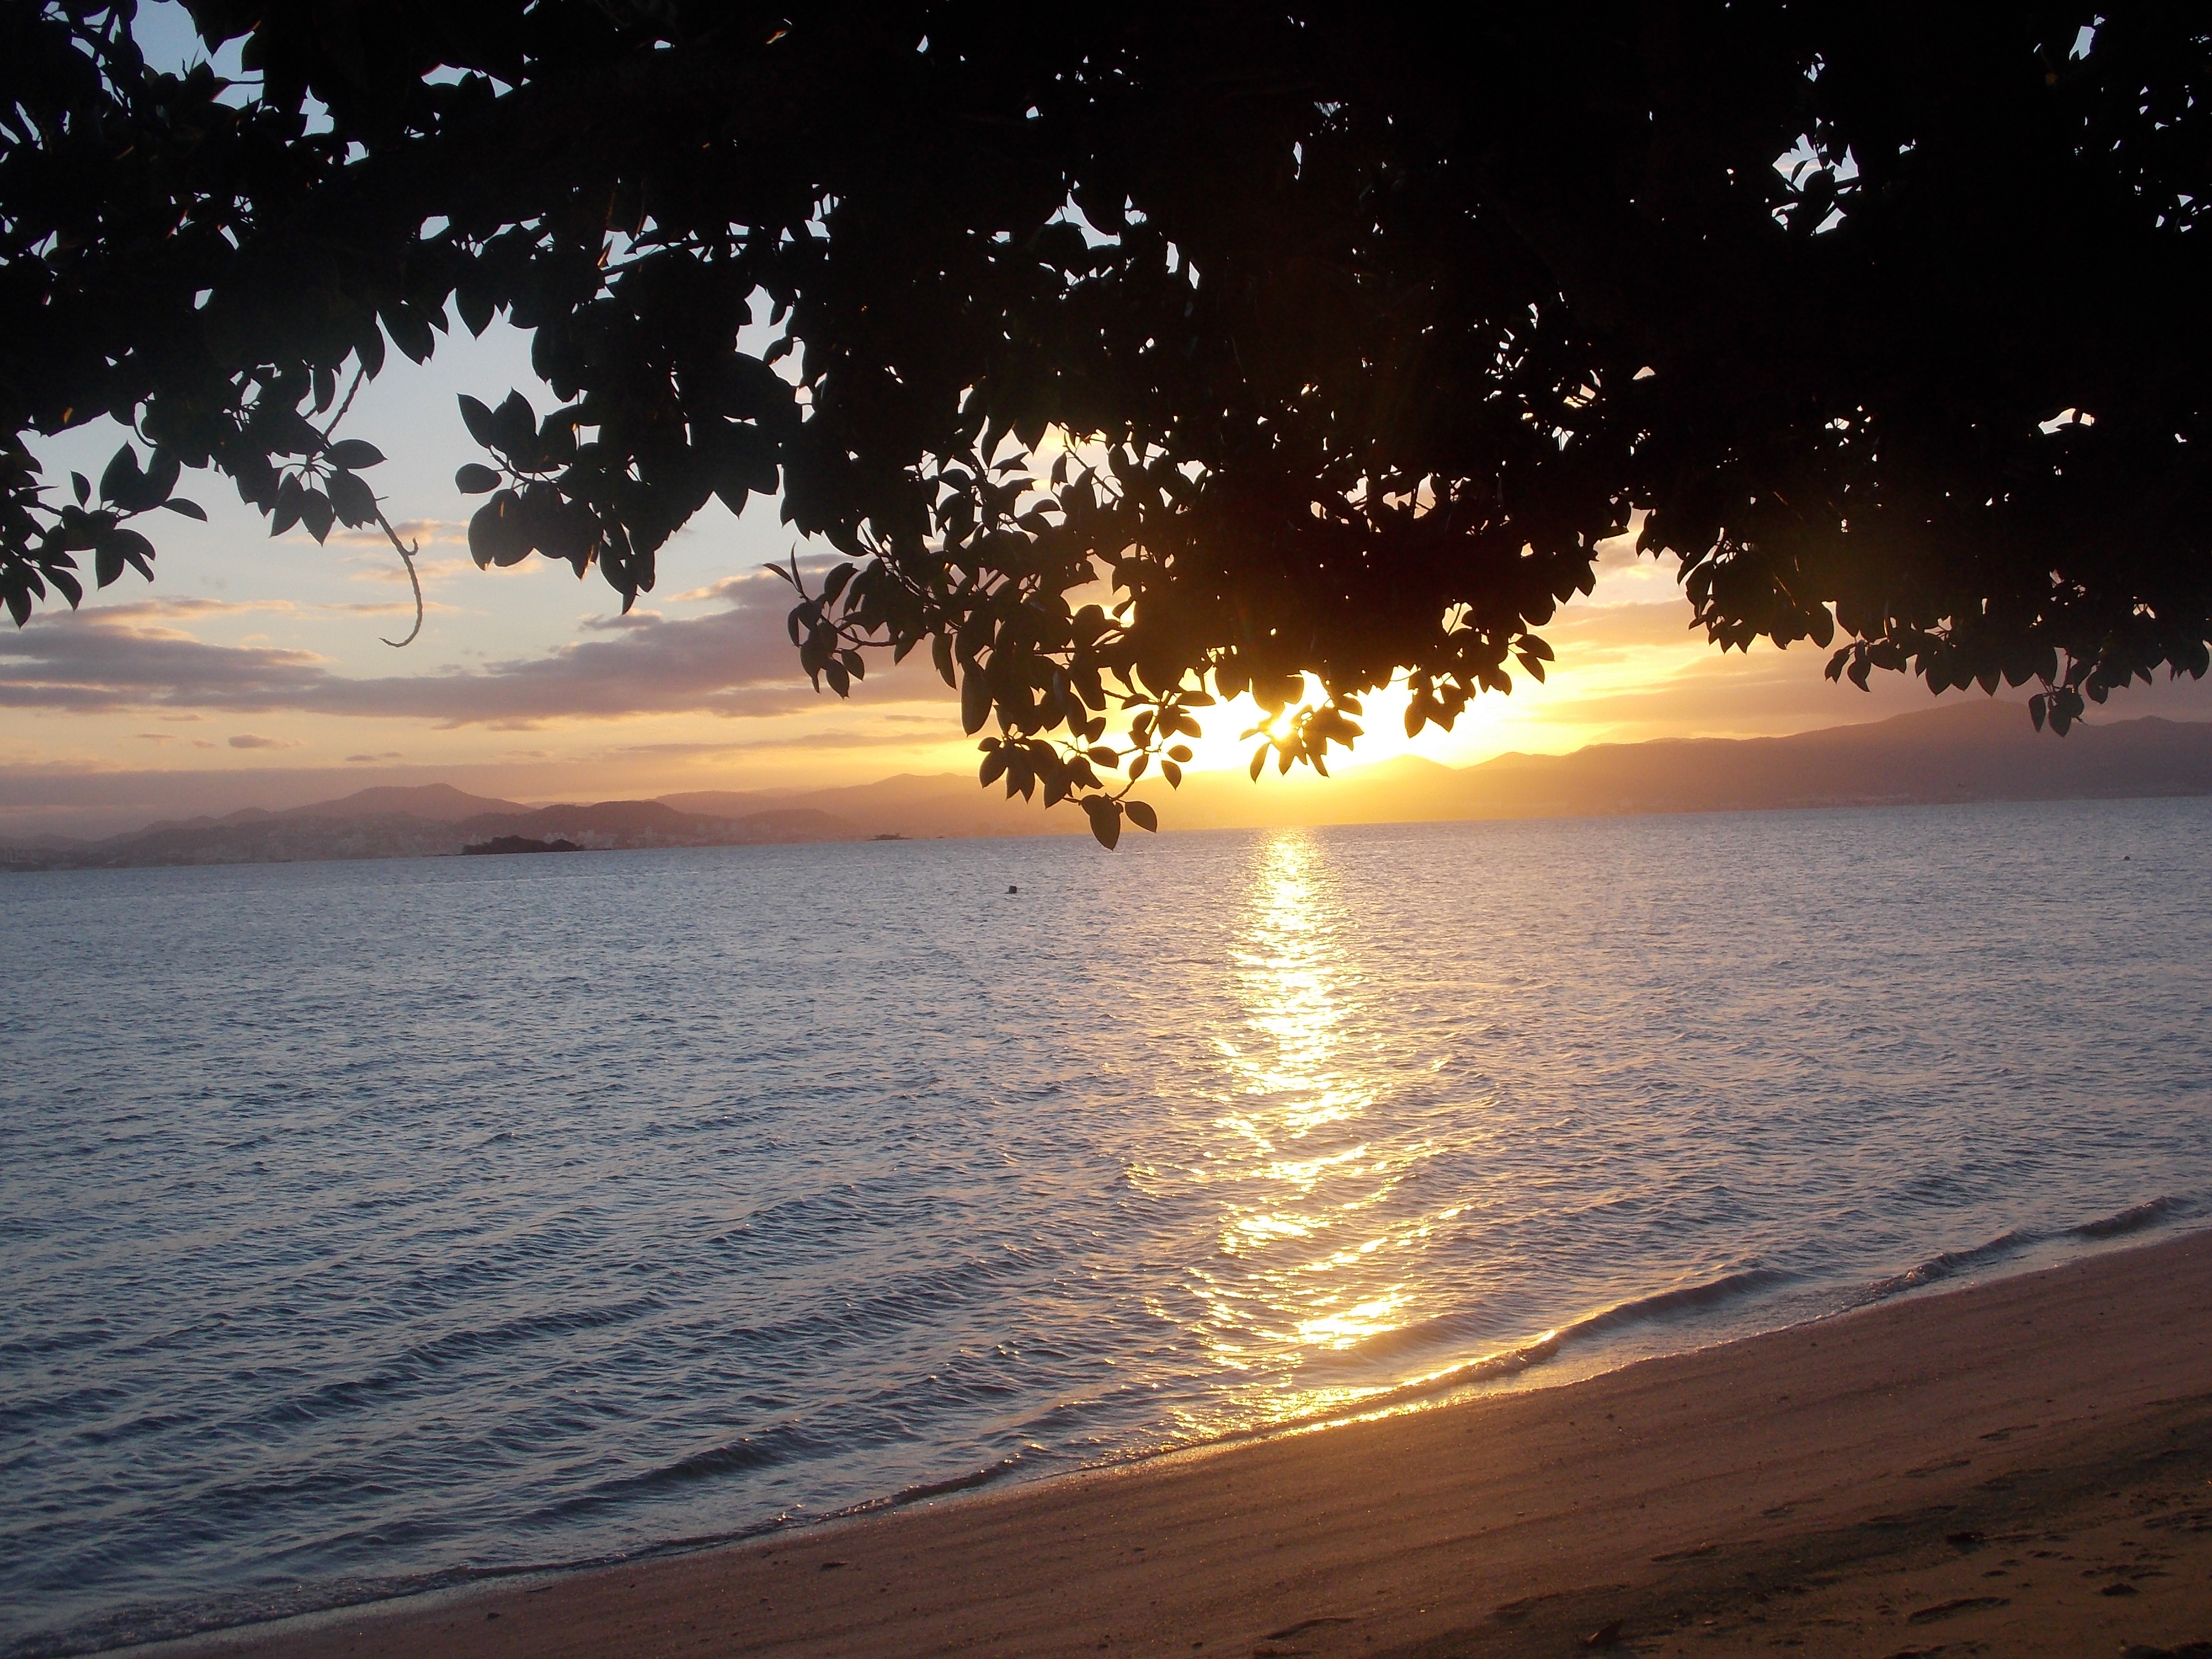
beach, sea, coast, nature, sand, ocean, horizon, sun, sunrise, sunset, sunlight, morning, shore, dawn, dusk, evening, reflection, trip, body of water, litoral